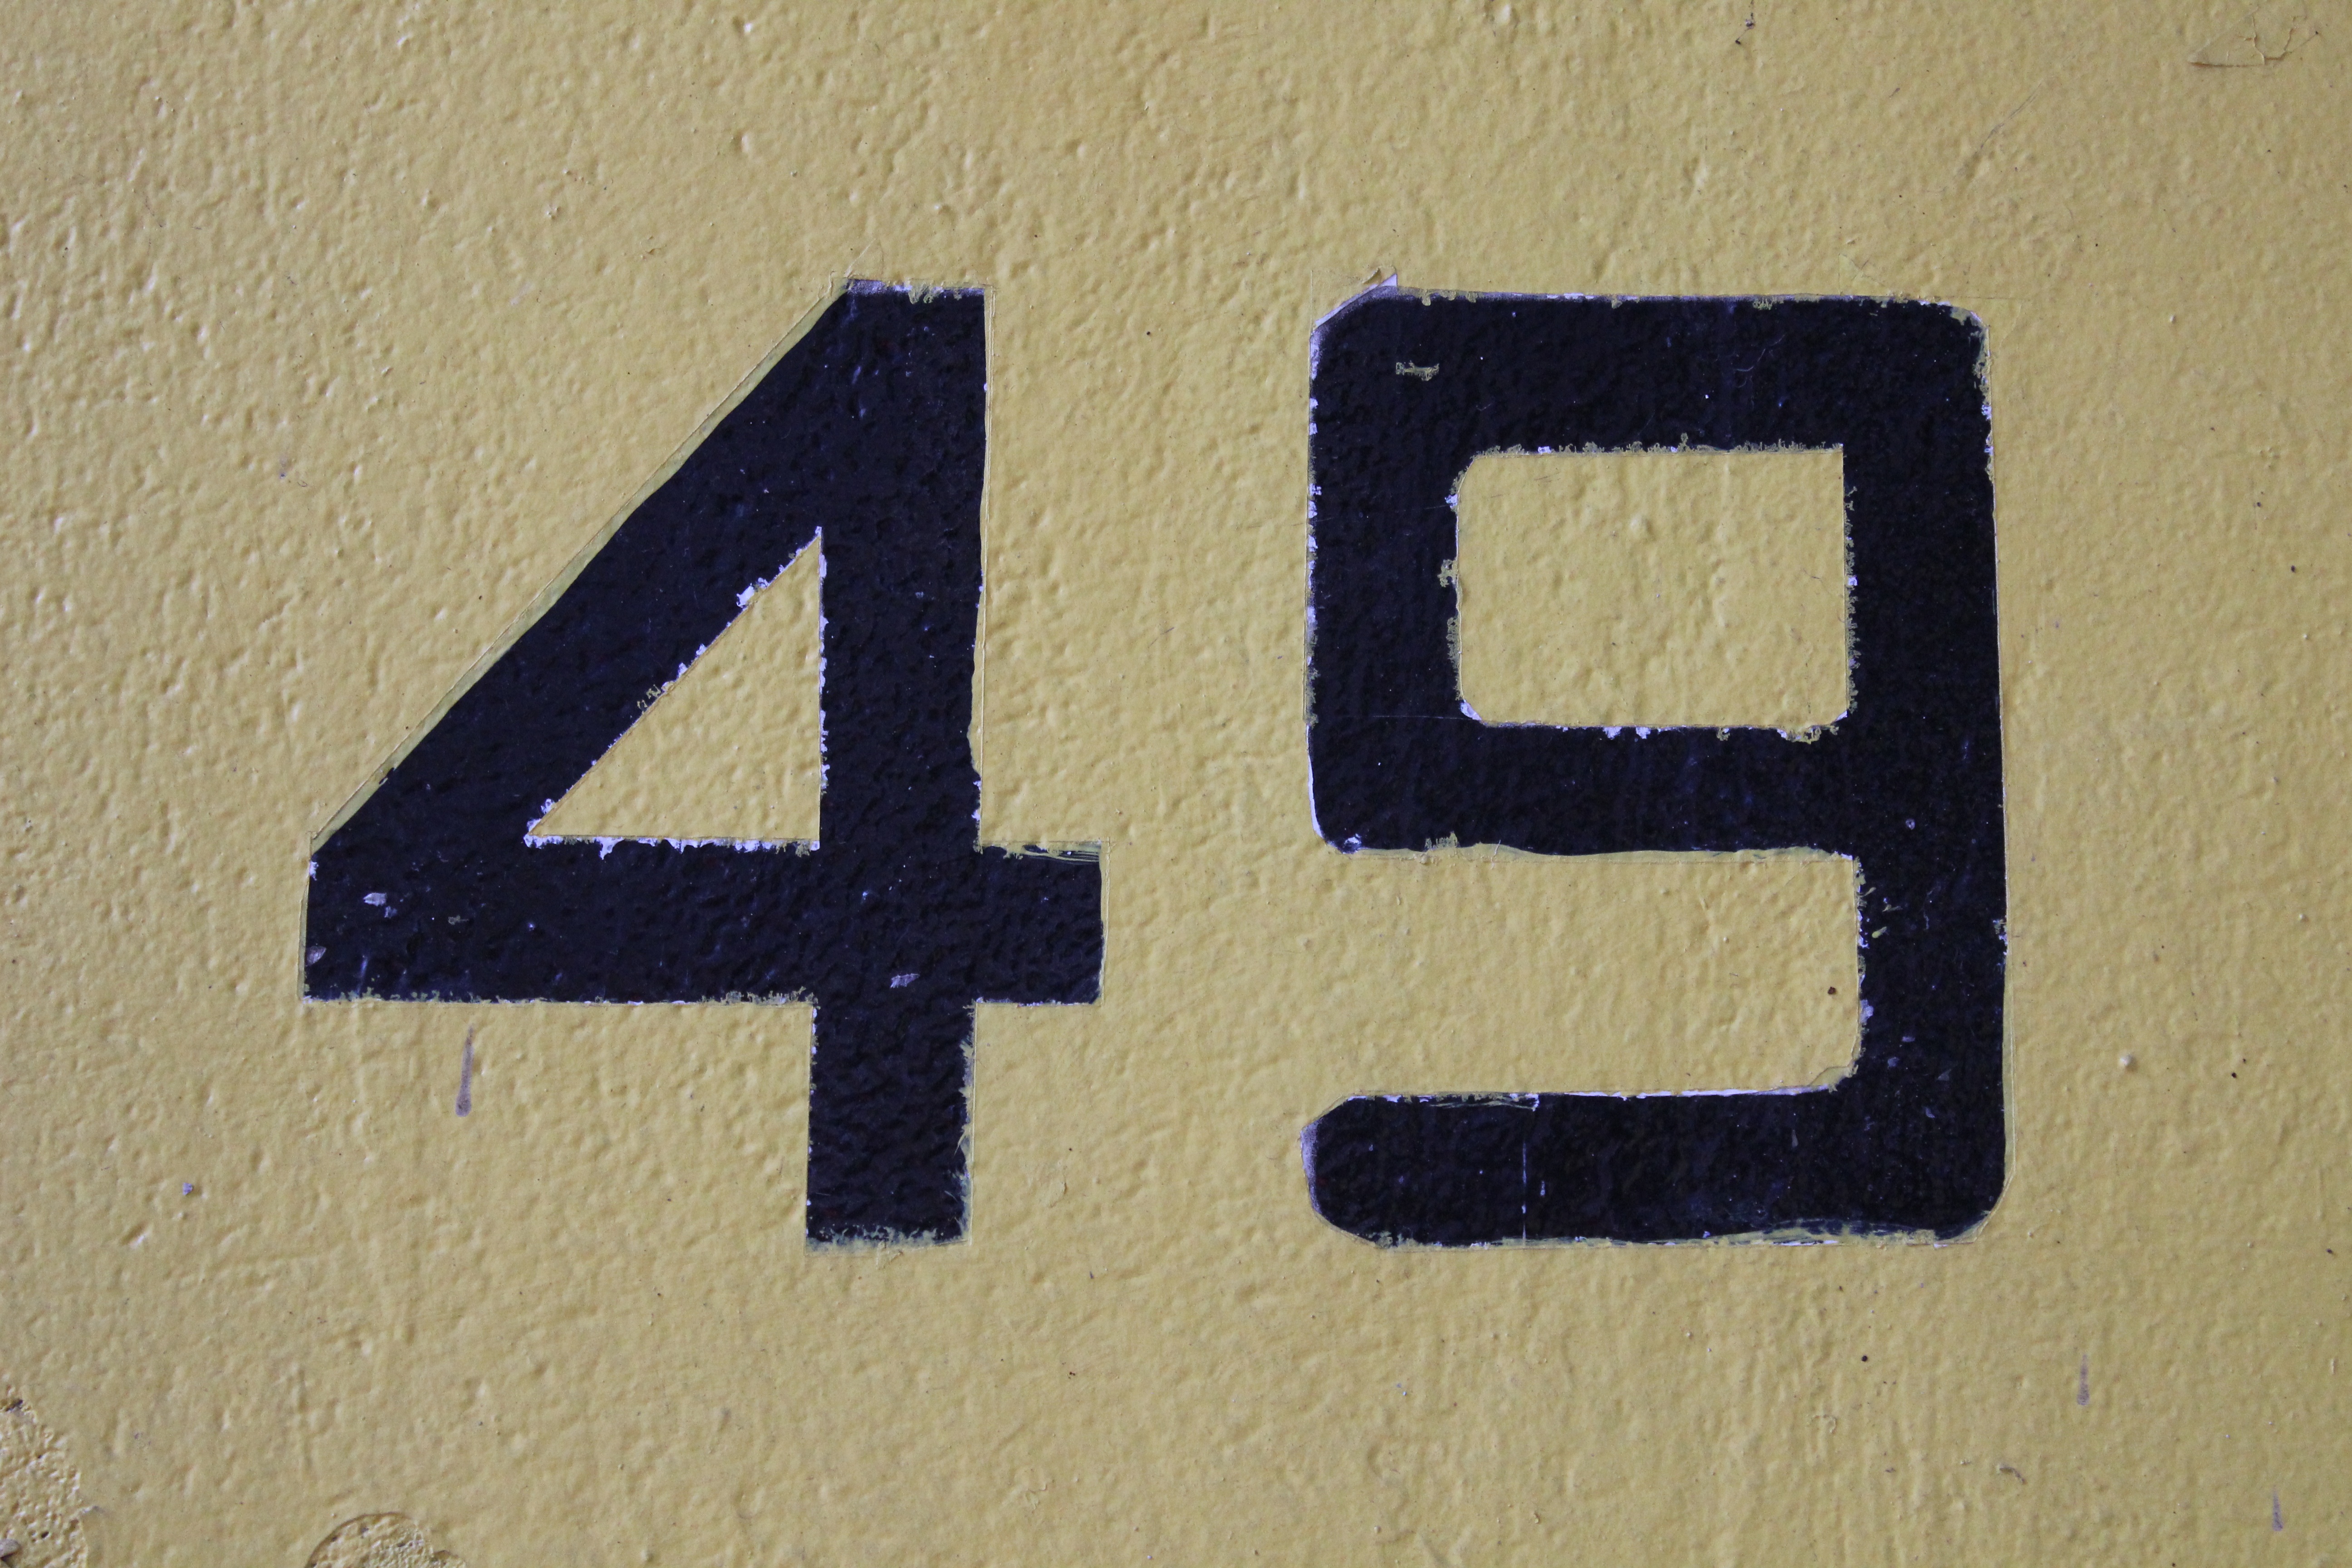
texture, number, sign, line, symbol, blue, yellow, label, font, numbers, logo, text, shape, house numbering